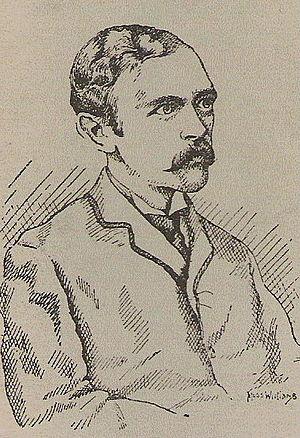
Thomas Edward Ellis, souvent connu sous le nom de TE Ellis ou Tom Ellis, est un politicien gallois qui dirigeait le Cymru Fydd, un mouvement visant à l'autonomie du Pays de Galles. Ellis est, pendant un certain temps, le plus éminent d'une génération de politiciens libéraux apparus au Pays de Galles après 1886, qui accordèrent plus d'importance que la génération précédente à la dimension galloise à leur investissement politique. Sa mort prématurée en 1899 dans sa quarantième année a ajouté à l'aura qui entoure son nom.